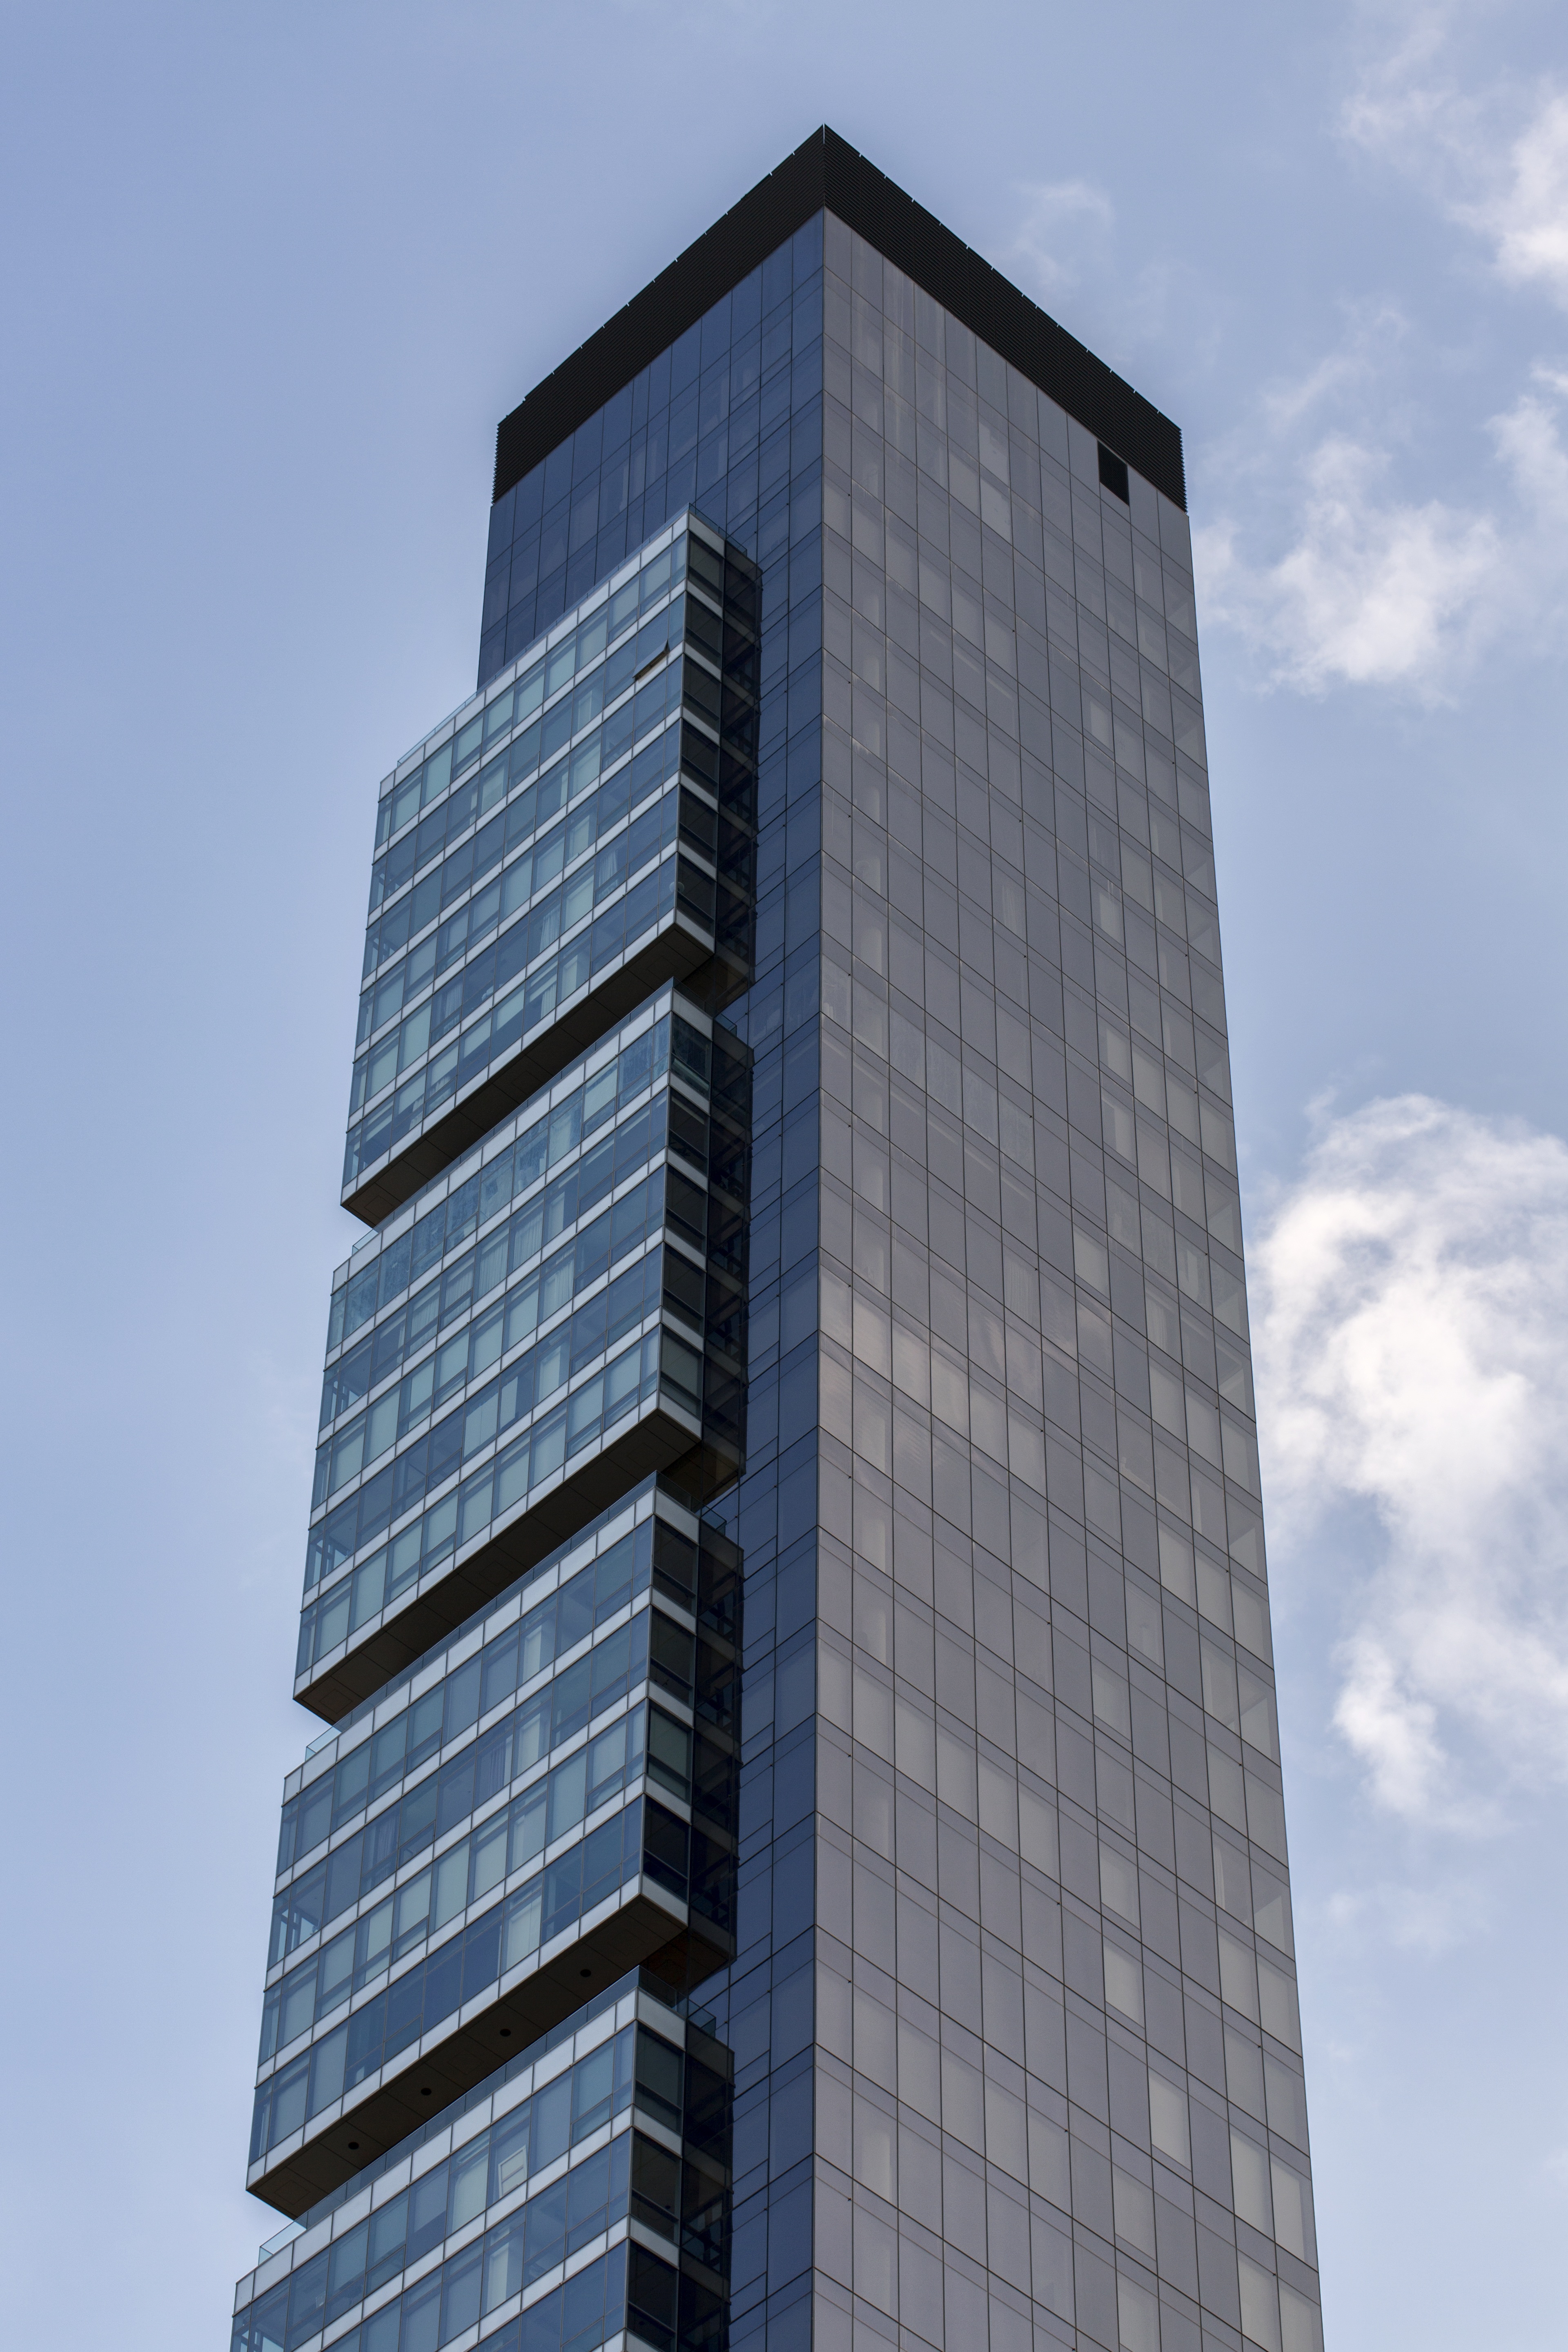
architecture, sky, sunset, building, city, skyscraper, manhattan, new york city, cityscape, downtown, tower, nyc, scenic, usa, america, landmark, facade, blue, metropolitan, tower block, clouds, headquarters, metropolis, new york skyline, new york city skyline, nyc skyline, urban area, metropolitan area, brutalist architecture